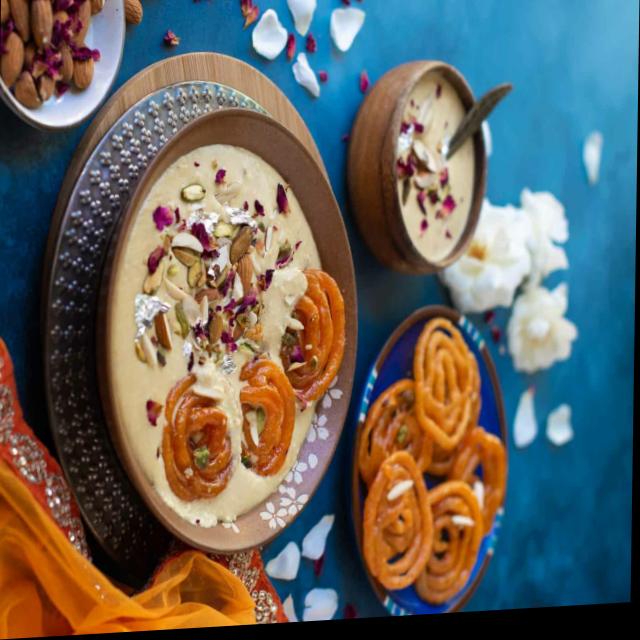
Dish: jalebi